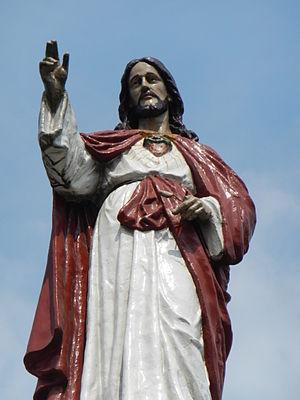
Le Sacré-Cœur est une dévotion au cœur de Jésus-Christ, en tant que symbole de l'amour divin par lequel Dieu a pris la nature humaine et a donné sa vie pour les hommes. Cette dévotion est particulièrement présente au sein de l'Église catholique mais aussi, quoiqu'à moindre échelle, dans l'Église anglicane et dans certaines Églises luthériennes. Elle met l'accent sur les concepts d'amour et d'adoration voués au Christ. La solennité du Sacré-Cœur a été instituée par le pape Clément XIII en 1765 et étendue à toute l'Église catholique par le pape Pie IX en 1856.